Homayoun Ershadi

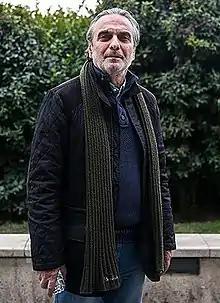
Ershadi in 2016

Homayoun Ershadi (also spelled Homayon Ershadi, ; born March 26, 1947) is an Iranian actor. He is known for his debut role in "Taste of Cherry" (1997), and several Iranian and other films since then, including European films like "Agora" or Hollywood films like "The Kite Runner" and "Zero Dark Thirty".